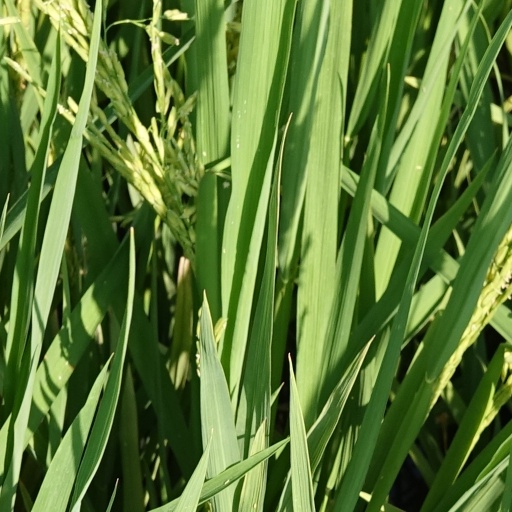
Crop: rice